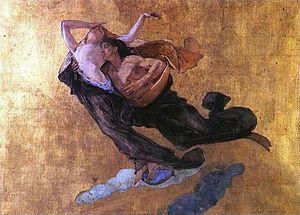
Mosé Bianchi est un peintre italien du XIXᵉ siècle.
L'inferno di Topolino est une Parodie Disney de l'Enfer, premier livre de la Divine Comédie de Dante Alighieri. La série est publiée dans les numéros 7 à 12 du magazine Topolino d'octobre 1949 à mars 1950. Les auteurs sont le scénariste Guido Martina et le dessinateur Angelo Bioletto. Outre les habituels dialogues dans les bulles, Martina est l'auteur d'un tissu complexe de didascalies en vers qui accompagnent l'intégralité de l'histoire : c'est un véritable poème en terzine dantesche. Cet exploit verra Martina récompensé par la mention de son nom dans la première vignette, chose exceptionnelle étant donné l'habituel anonymat dans lequel travaillaient les auteurs de l'époque chez Disney. Considéré comme l'un des chefs-d'œuvre de Martina, L'inferno di Topolino, fut en outre la première Grande Parodie Disney italienne.
Paolo et Francesca sont deux figures d'amants entrés grâce à Dante dans l'imaginaire sentimental populaire comme l'incarnation de la passion amoureuse par excellence.